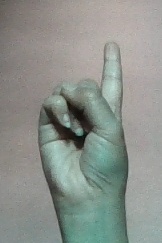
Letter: bb